Landscape for a Good Woman

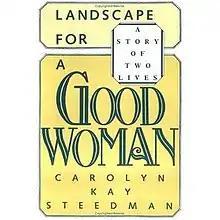

Landscape for a Good Woman: A Story of Two Lives is a non-fiction book by British historian Carolyn Steedman, published by Rutgers University Press in 1987. The book is an autobiographical class analysis which looks at the author's working-class upbringing in UK (1950s London and 1920s Burnley),